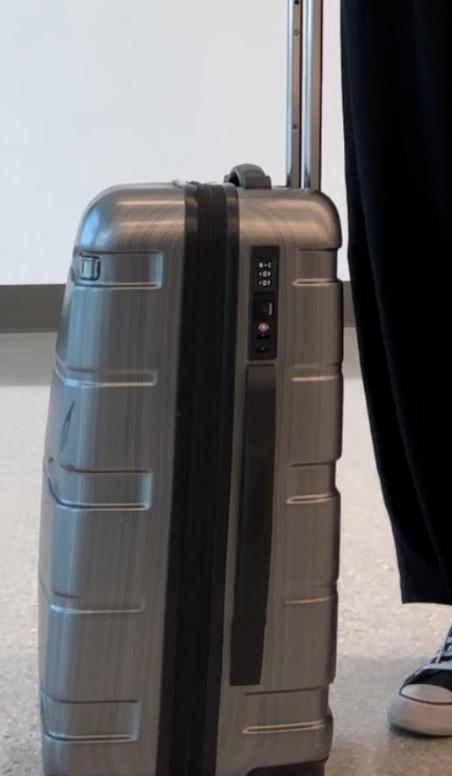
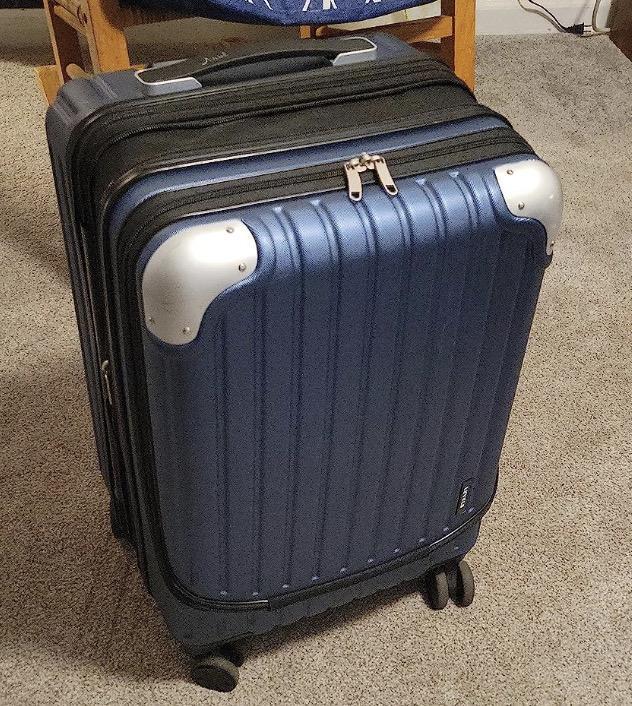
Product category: items_tea
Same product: no